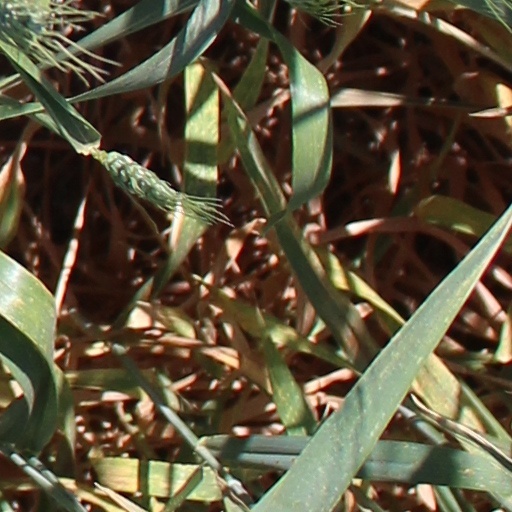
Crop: wheat